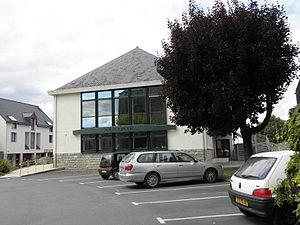
Mairie de Bains-sur-Oust (35).
Bains-sur-Oust est une commune française située dans le département d'Ille-et-Vilaine en Région Bretagne. Ses habitants, les Bainsois et les Bainsoises étaient 3 361 au recensement de 2008.